The Church of Jesus Christ of Latter-day Saints in Hawaii

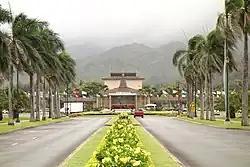
Brigham Young University–Hawaii

In 1937, the Japanese Mission was organized in Hawaii to focus on teaching the ethnic Japanese in Hawaii. This mission existed until 1950 when it was merged into the Hawaiian mission.